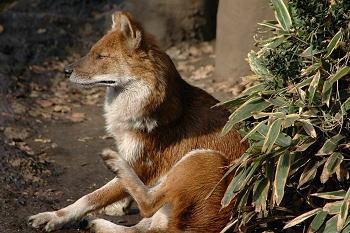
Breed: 209-n000043-dhole